Society of United Irishmen

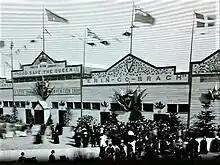
"God Save the Queen" and a United Irish motto "Erin Go Bragh", Ulster Unionist Convention, 1892

It was not the fulfilment of their hopes, but some United Irishmen sought vindication in the Acts of Union that in 1801 abolished the parliament in Dublin and brought Ireland directly under the Crown in Westminster. Archibald Hamilton Rowan, in Hamburg, hailed "the downfall of one of the most corrupt assembles that ever existed", and predicted that the new United Kingdom of Great Britain and Ireland would see "the wreck" of the old Ascendancy.